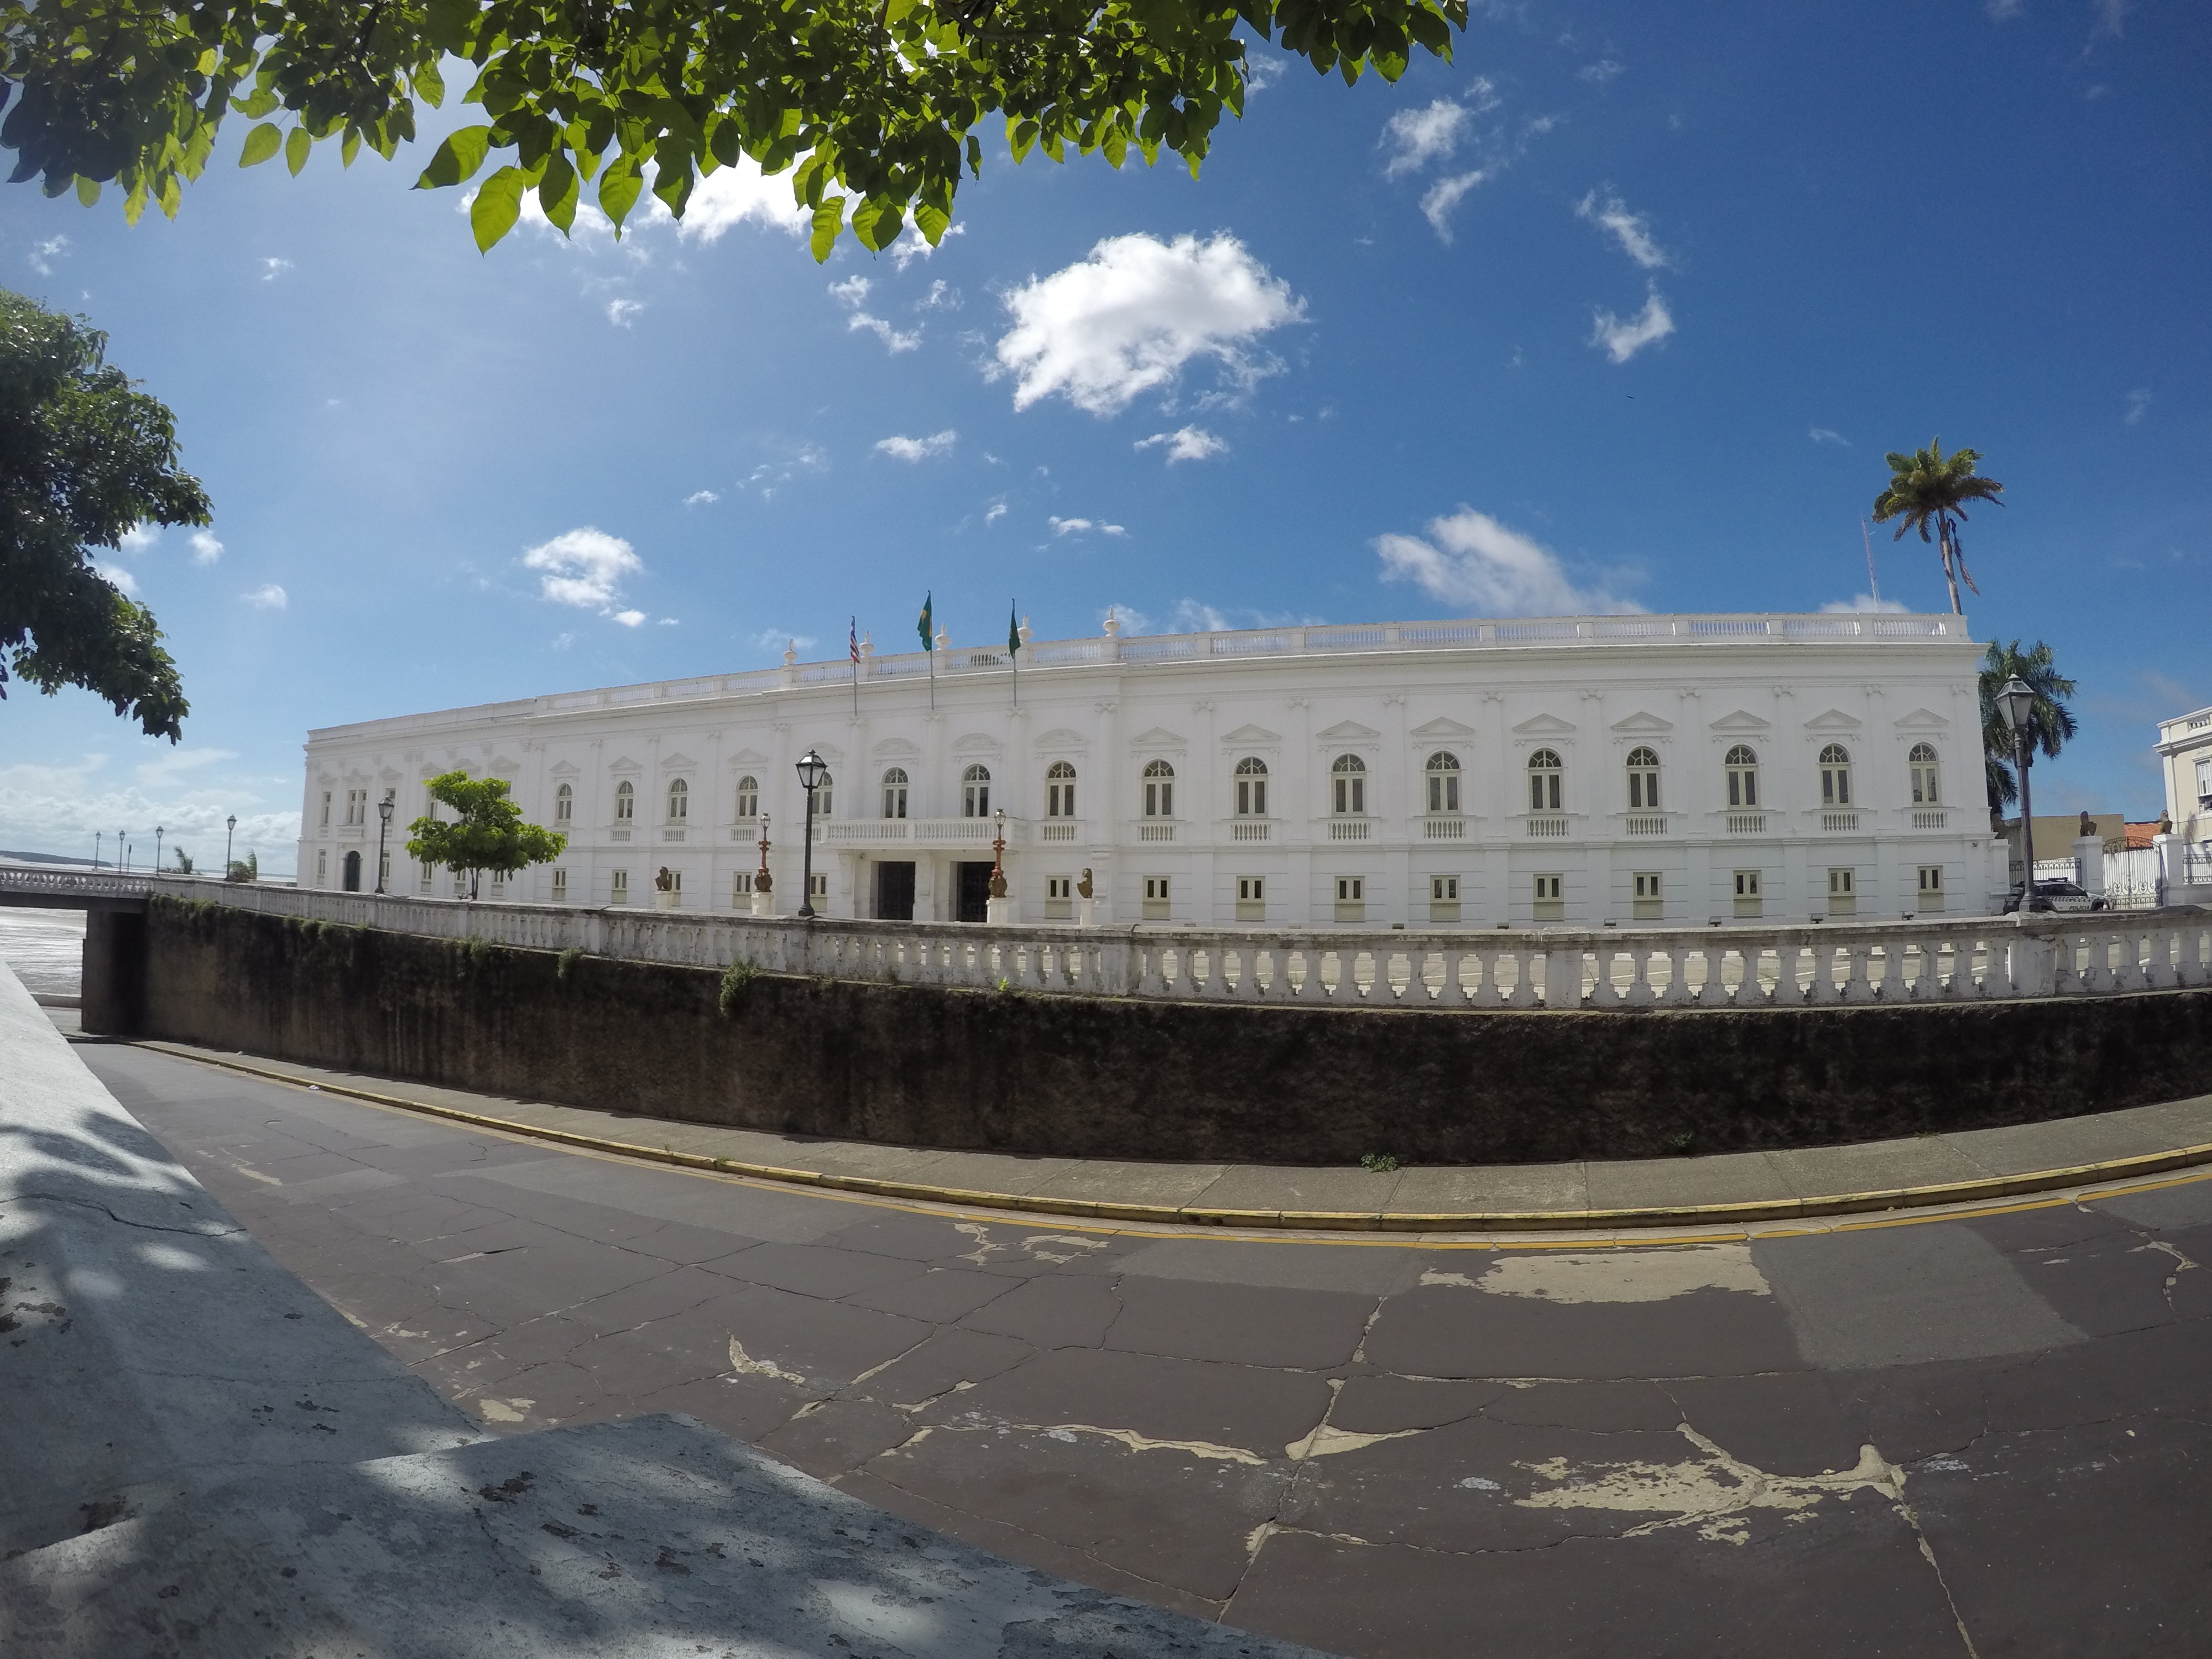
architecture, structure, sky, city, urban, landmark, stadium, blue sky, arena, amphitheatre, center, town square, town hall, sport venue